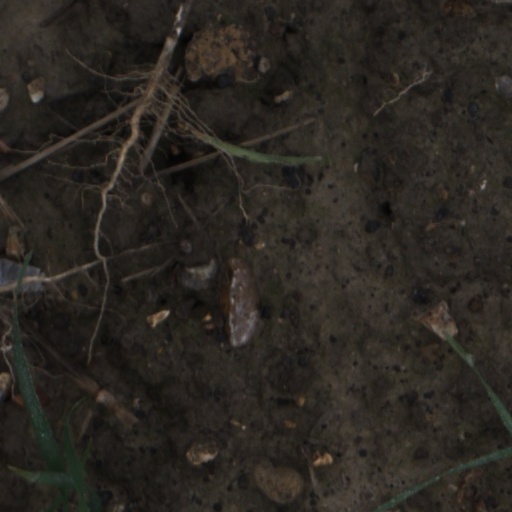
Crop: wheat